Lisa Ann Walter

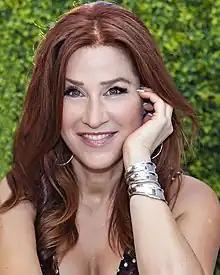
Walter in 2016

Lisa Ann Walter (born August 3, 1963) is an American actress, comedian, and television producer, best known for her roles as Chessy the housekeeper in the romantic comedy film "The Parent Trap" (1998) and Melissa Schemmenti on the ABC mockumentary sitcom "Abbott Elementary" (2021–present), for which she received a Screen Actors Guild Award for Outstanding Ensemble in a Comedy Series.